Byšice

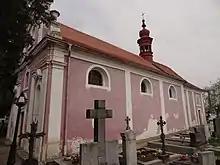
Church of Saint John the Baptist

In Byšice is located one of the most significant Czech food-producing companies, "Vitana". The company was founded in 1919 as "Graf" and it was moved to Byšice in 1927. In 2013, it became a part of the Orkla ASA conglomerate.